Alison Faith Levy

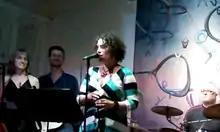
Alison Faith Levy performing as part of Game Theory on 20 July 2013 in Sacramento

Alison Faith Levy is a San Francisco-based musician and songwriter, known as a pop and jazz performer on keyboards and vocals, most notably as a member of power pop group The Loud Family, as well as for her later work as a children's musician in The Sippy Cups and as a solo artist.